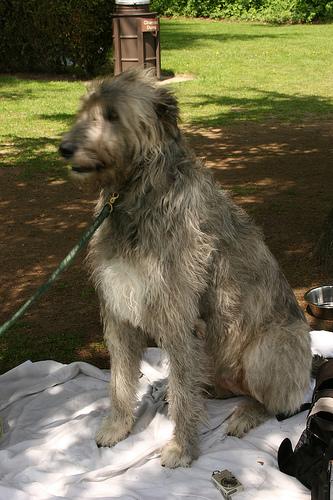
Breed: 224-n000039-Irish_wolfhound